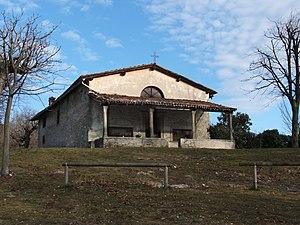
Maresana est le nom d'une colline qui culmine à 546 mètres d'altitude, située sur la commune de Ponteranica de la province de Bergame en Lombardie.